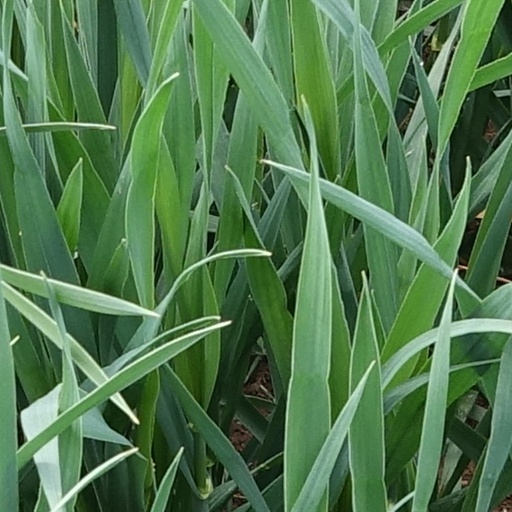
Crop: wheat